Manlio Tarantini

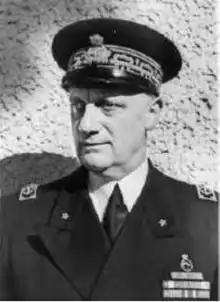

Manlio Tarantini (31 August 1887 – 17 October 1963) was an Italian admiral during World War II.